Toronto Blessing

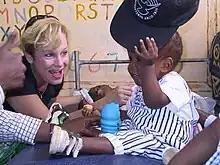
Heidi Baker, leader of IRIS Global

IRIS Global: Heidi Baker, after attending the meetings in Toronto, went back to Mozambique, and in the years since, along with her husband, Rolland Baker, has planted more than 10,000 churches throughout Africa and Asia. Their organization, Iris Global, also provides food for 10,000 children each day, operates three primary schools, and five Bible schools; all of this success is attributed to what started in Toronto.